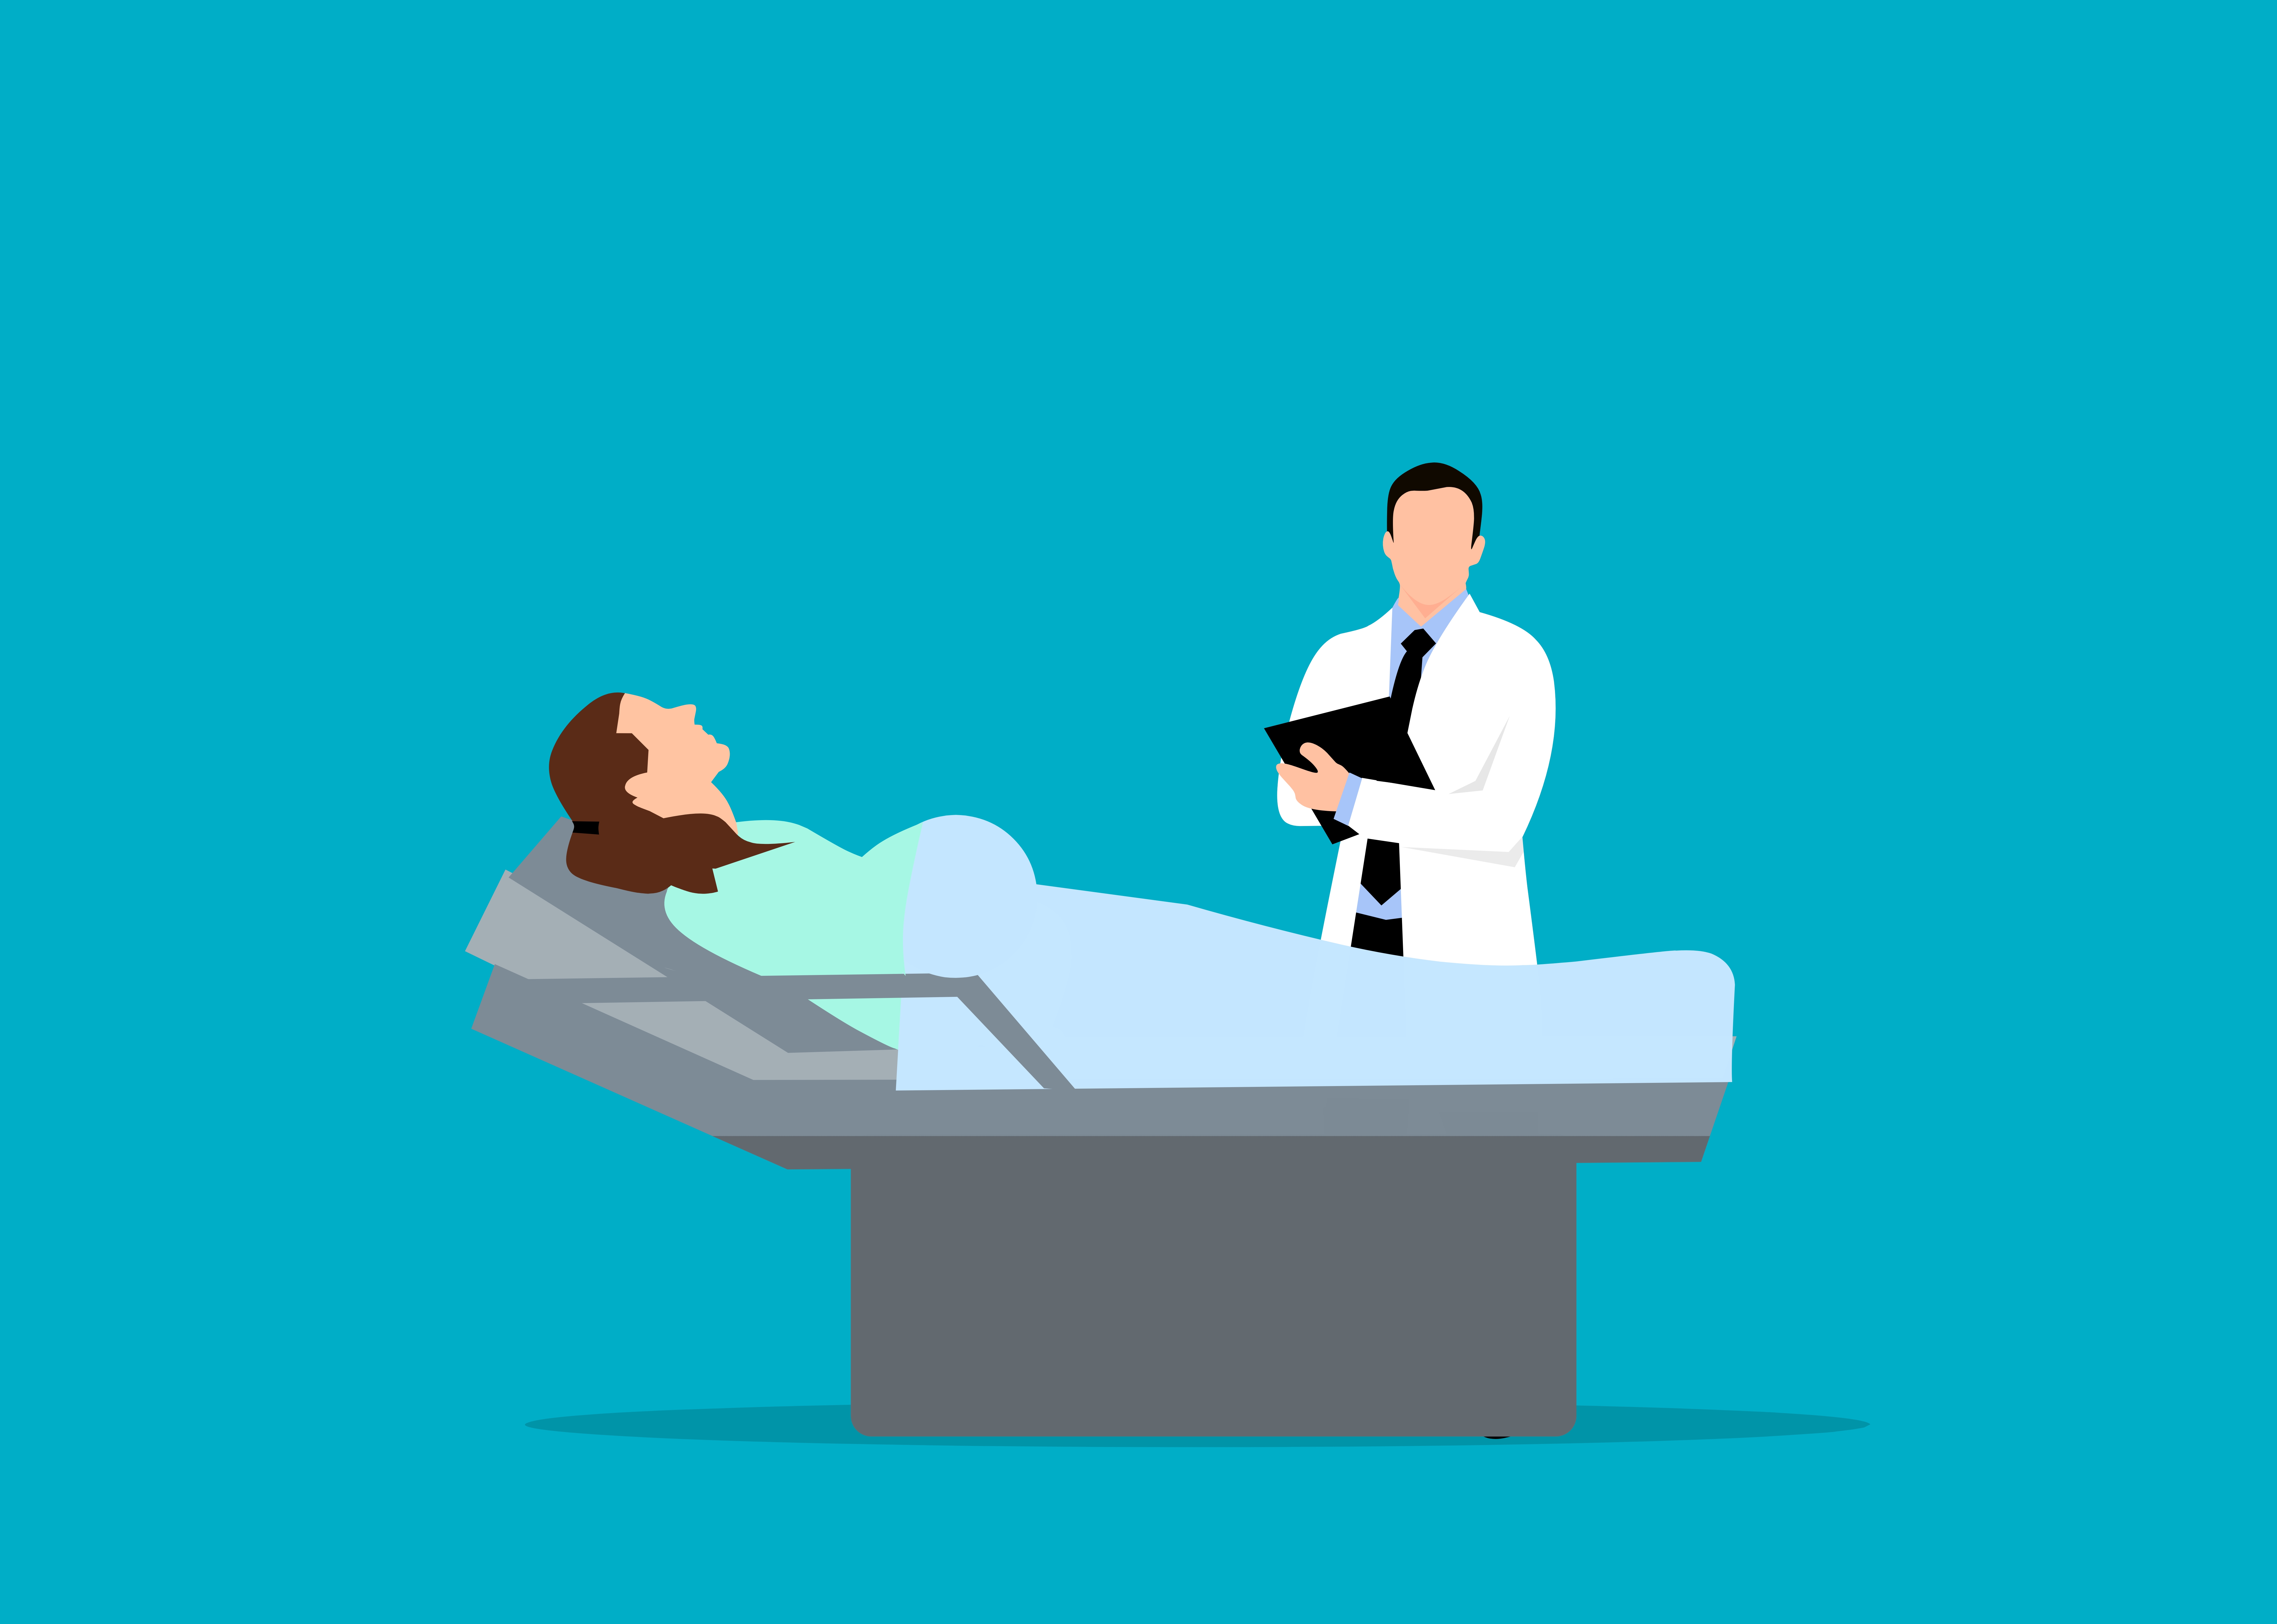
pregnant, doctor, check, health, healthcare, waiting baby, check up, pregnancy, woman, belly, hospital, clinic, patient, examination, medical, azure, gesture, sharing, font, elbow, graphics, leisure, event, comfort, conversation, sitting, art, illustration, job, happy, collaboration, brand, fun, employment, logo, animation, clip art